Sheffield

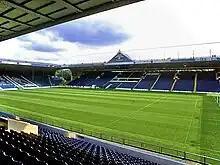
Hillsborough, the home of Sheffield Wednesday, is the city's largest stadium with a capacity of just under 40,000.

The Sheffield Supertram (not derived from the previous tramways), opened in 1994 and was operated by Stagecoach. The opening was shortly after the similar Metrolink scheme in Greater Manchester. The Supertram network consists of of track and four lines (with all lines running via the city centre): from Halfway to Malin Bridge (Blue Line), from Meadowhall to Middlewood (Yellow Line), from Cathedral to Herdings Park (Purple Line), and the from Cathedral to Rotherham Parkgate (Black Line). The system contains both on-street and segregated running, depending upon the section and line. The Black Line opened in 2018, with "tram-trains"; these are trams that are able to share a line with conventional heavy rail trains between Sheffield and Rotherham.